Vyacheslav Shverikas

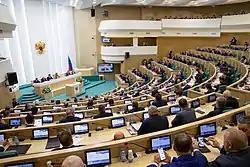
A session of the Federation Council. Shverikas was a member for two terms between 2004 and 2017.

As a member of the Federation Council's Committee on Economic Policy he helped to draft laws to improve the bankruptcy procedure for insurance organizations. He was also chairman of the committee's Expert Council on the Development of the Precious Metals and Precious Stones Industry, holding a round table in April 2016 on the topic of "Improving the procedures for the import and export of precious metals and goods". He also hosted presentations to the committee from Adygean producers in the context of entering international markets. He was also a member of the board of trustees of the patriarchal compound of the Znamenskaya Church in Dubrovitsy. On the expiration of his second term on 10 September 2017, his successor Oleg Seleznyov, was appointed by Murat Kumpilov, Head of the Republic of Adygea.